FC Bayern Munich

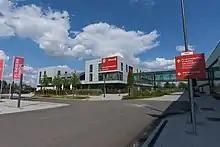
The FC Bayern Academy at the campus in Munich

Bayern–Dortmund are two of the most successful teams in German football, having won a combined total of 26 of the past 31 Bundesliga titles as of the 2023–24 season. The two teams fought closely for the Bundesliga title in the early 2010s, and met in the 2013 UEFA Champions League final. The rivalry between the clubs grew during the 1990s, as Dortmund's stature increased to challenge perennial title favourites Bayern, winning two Bundesliga titles in 1994–95 and 1995–96.